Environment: lab
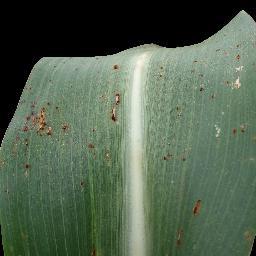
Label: common_rust